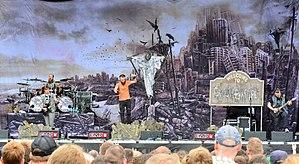
Caliban est un groupe de metalcore allemand, originaire d'Hattingen. Le nom du groupe provient de l'esclave sauvage et défiguré dans la Tempête de Shakespeare. Formé en 1997, sous le nom Never Again, Caliban signe sur Lifeforce Records après avoir enregistré une cassette promo deux titres.